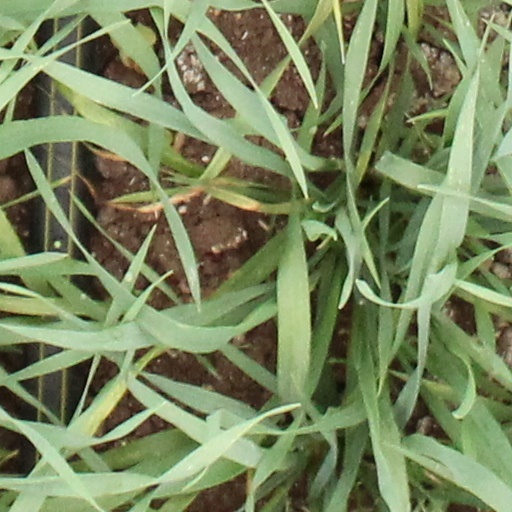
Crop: wheat